Alpha (2018 film)

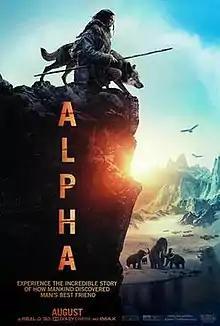
Theatrical release poster

Alpha is a 2018 American prehistoric adventure film directed by Albert Hughes and written by Daniele Sebastian Wiedenhaupt, based on a story by Hughes. The film stars Kodi Smit-McPhee as a young hunter who, during the last Ice Age, becomes separated from his tribe and forms a bond with an injured wolf. Jóhannes Haukur Jóhannesson co-stars as his father, while the wolf, named Alpha, is portrayed by Chuck, a Czechoslovakian Wolfdog.